Plaza de Gabriel Lodares

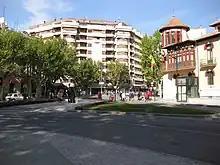
Plaza de Gabriel Lodares.

The Plaza de Gabriel Lodares (formerly called Plaza de Canalejas) is a square of Albacete (Spain) located in the center of the city.